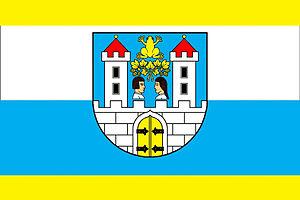
Kněževes est un bourg du district de Rakovník, dans la région de Bohême-Centrale, en République tchèque. Sa population s'élevait à 1 051 habitants en 2020.